Le génie du mal

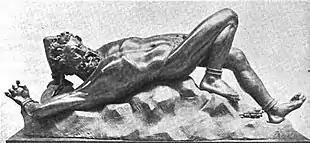
A bronze "Prometheus Bound" (1845) by Belgian artist Paul Bouré, who once studied with Guillaume Geefs

But the most apparent departure from "L'ange du mal" is the placing of Lucifer in bondage, with his right ankle and left wrist chained. In 19th-century reinterpretations of ancient Greek and Christian myths, Lucifer was often cast as a Promethean figure, drawing on a tradition that the fallen angel was chained in Hell just as the Titan had been chained and tortured on the rock by Zeus: "The same Prometheus who is taken as an analogue of the crucified Christ is regarded also as a type of Lucifer," wrote Harold Bloom in remarks on Mary Shelley's 19th-century classic "Frankenstein", subtitled "The Modern Prometheus". In A.H. Krappe's folkloric typology, Lucifer conforms to a type that includes Prometheus and the Germanic Loki.